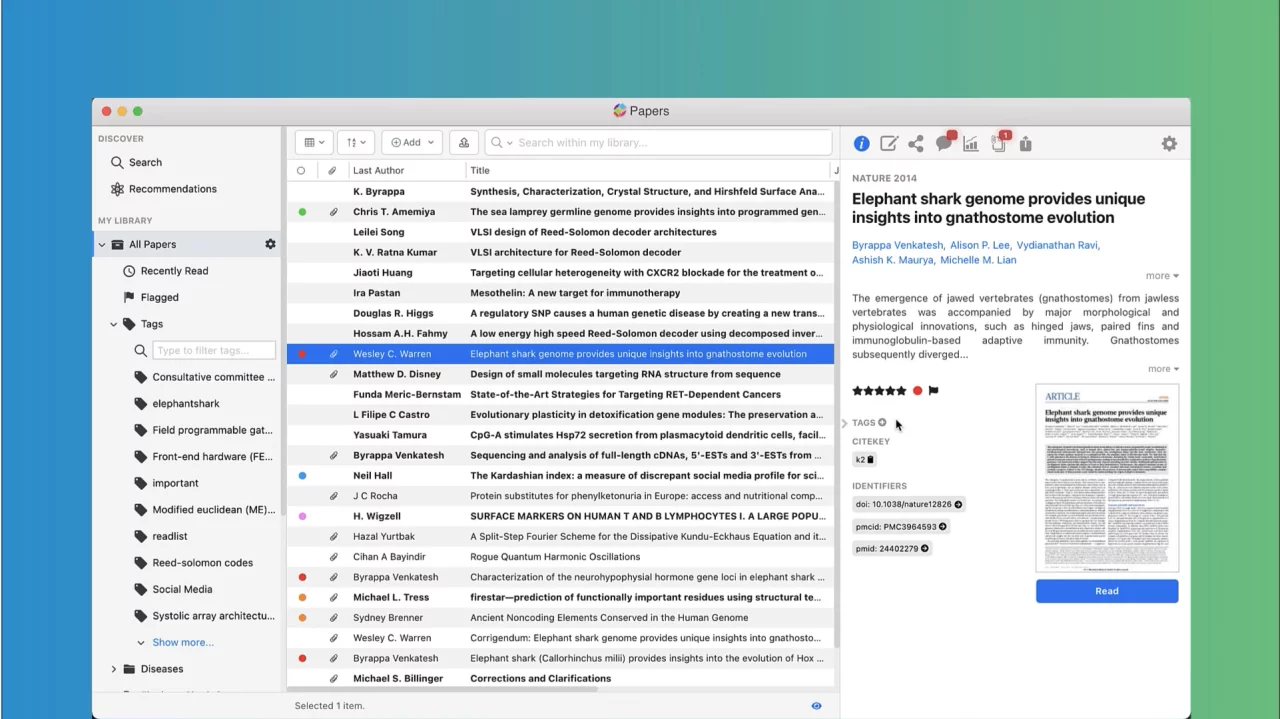
Label: paper